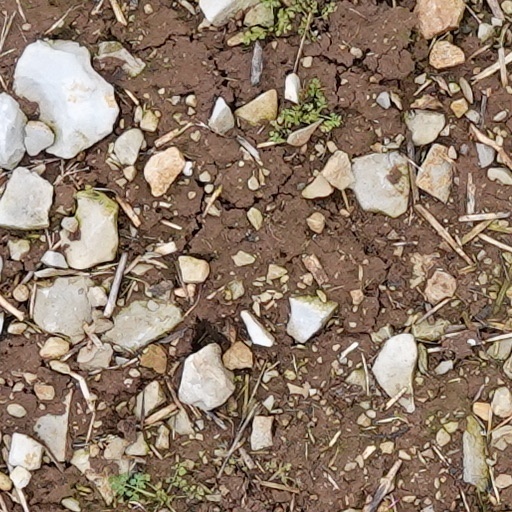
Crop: wheat